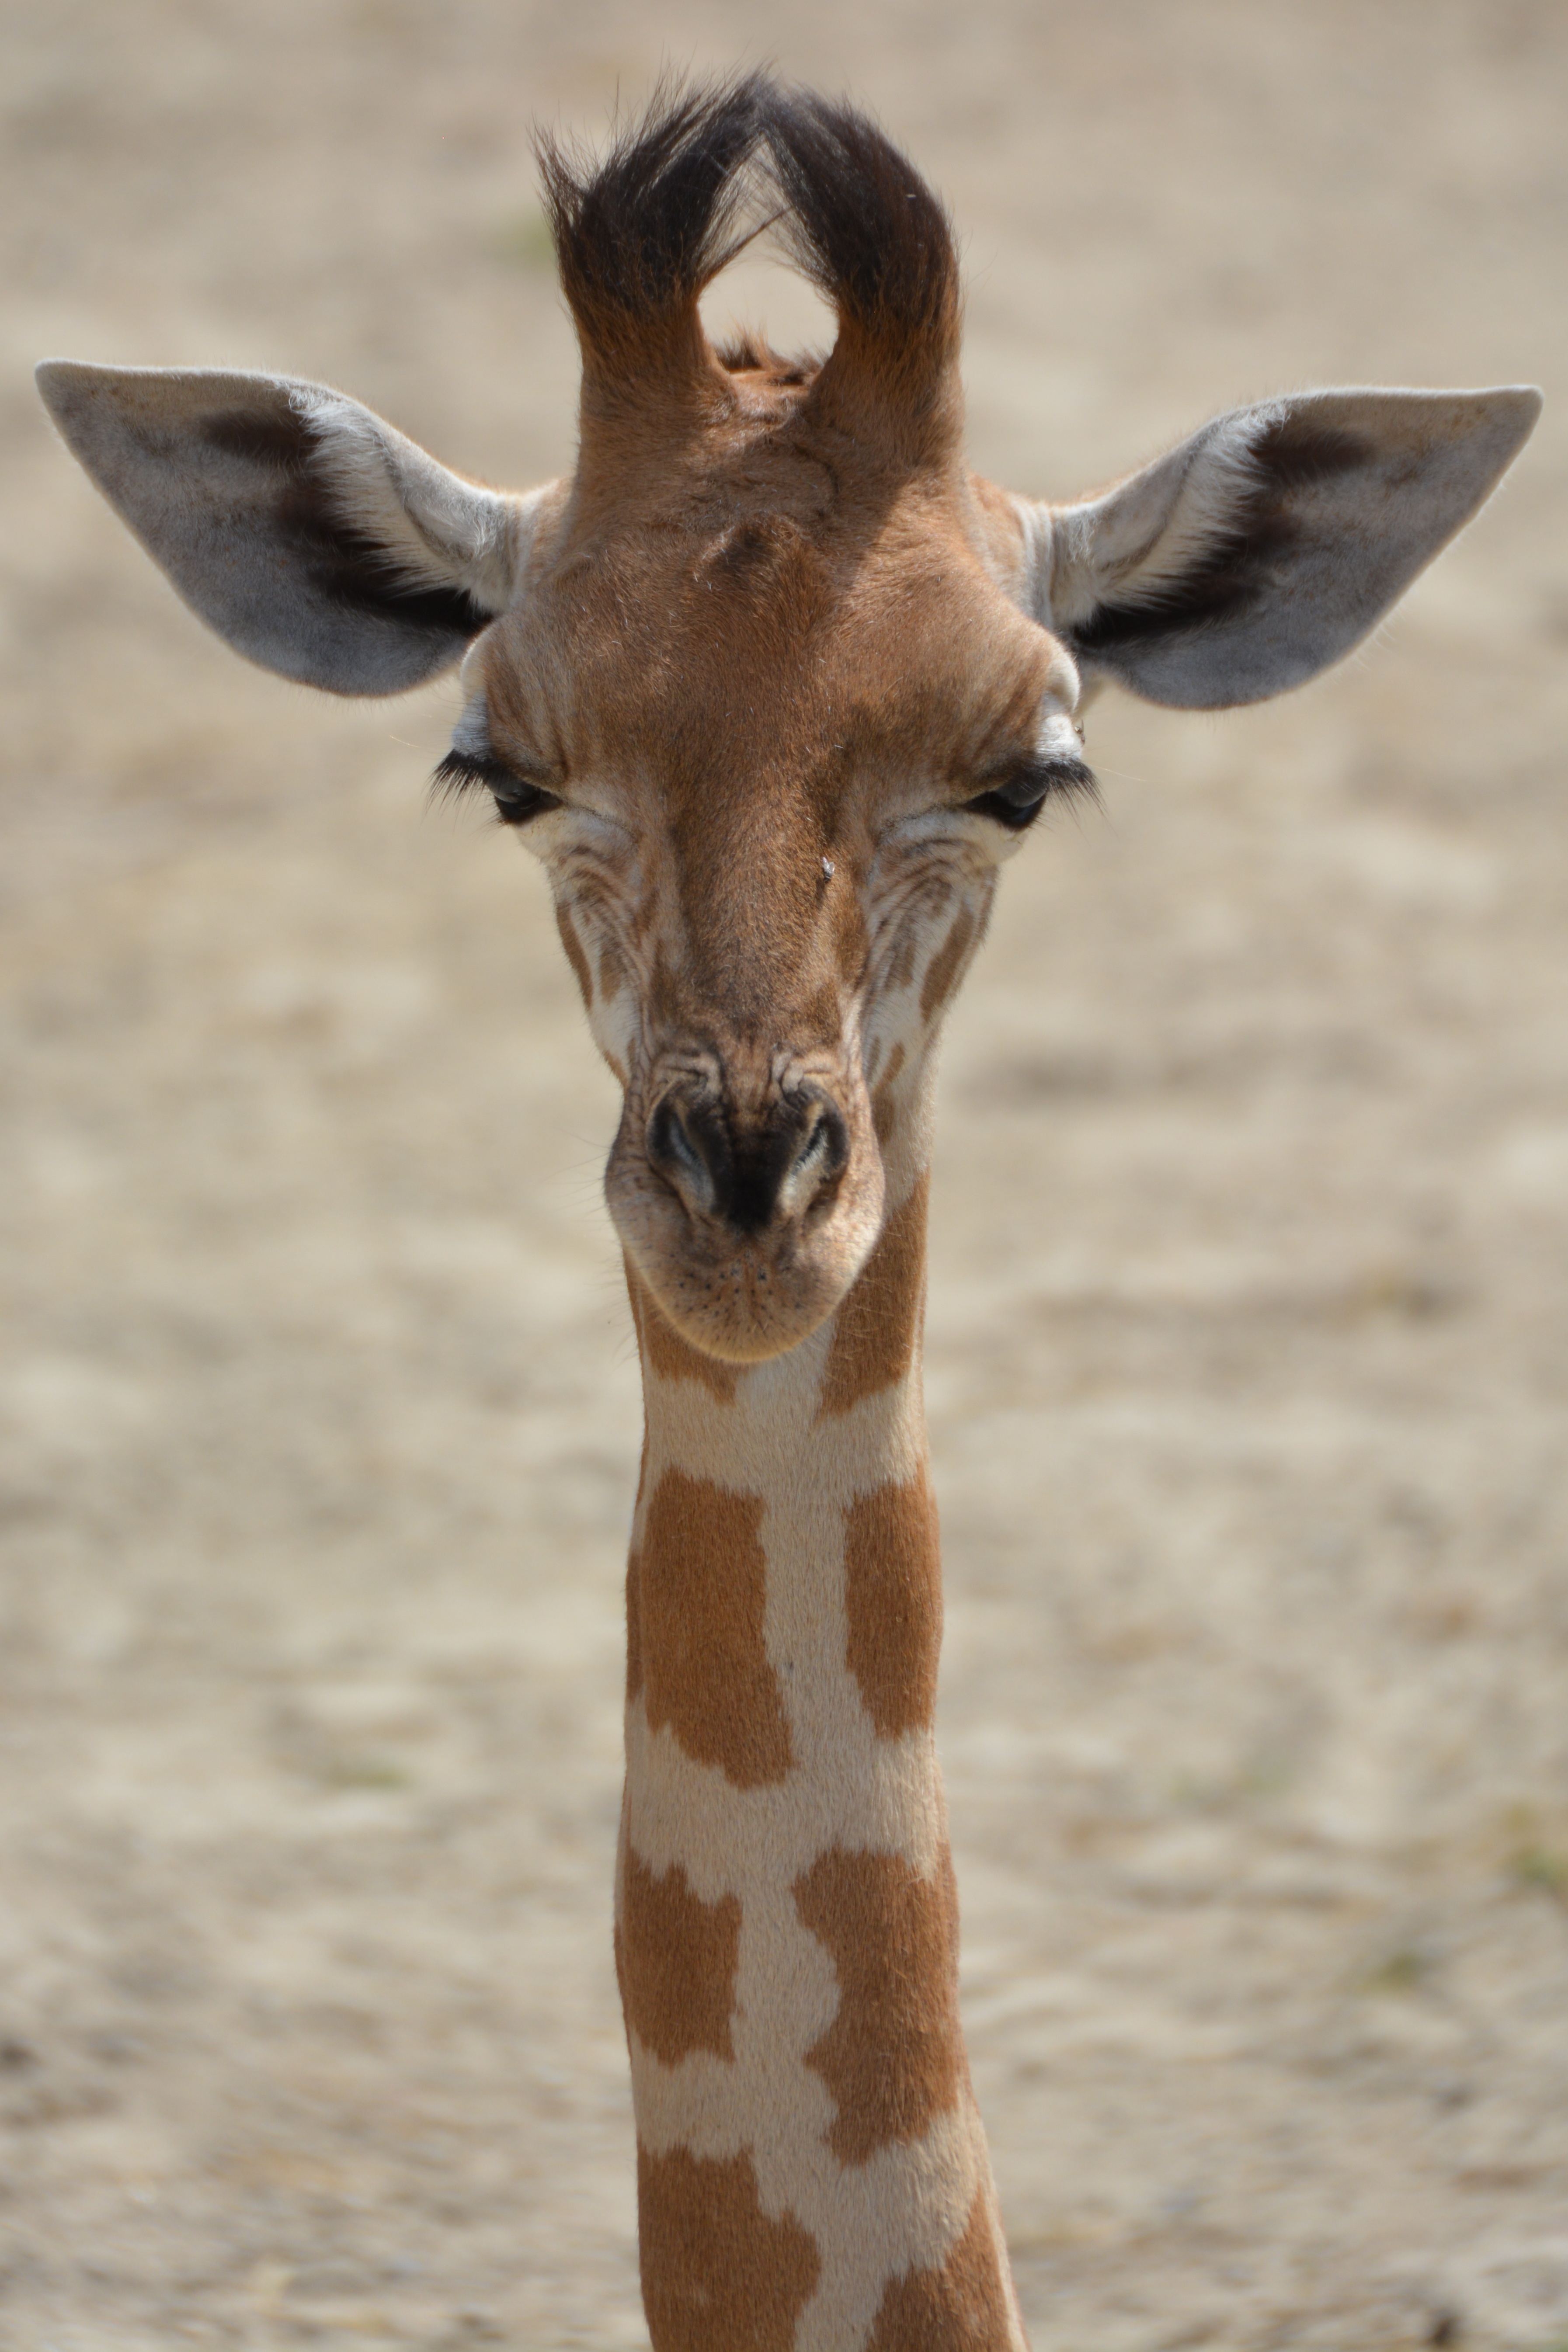
animal, wildlife, zoo, mammal, fauna, giraffe, neck, vertebrate, safari, giraffidae